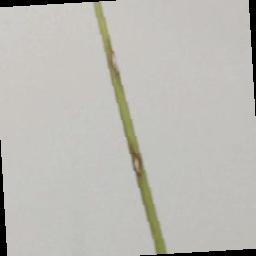
Label: Rice___Leaf_Blast